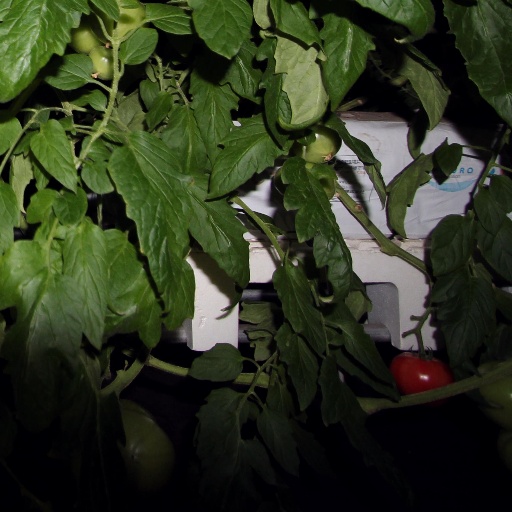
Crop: tomato